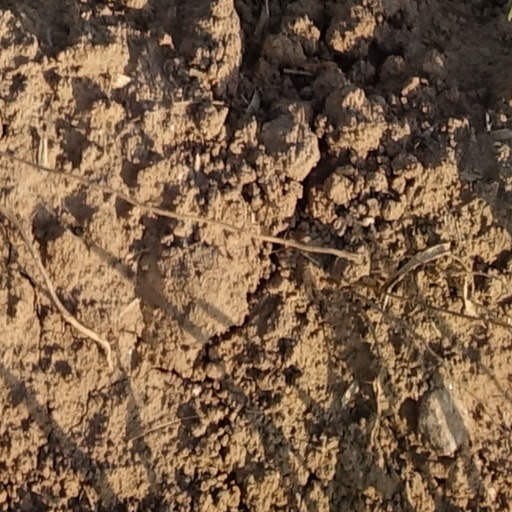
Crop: wheat